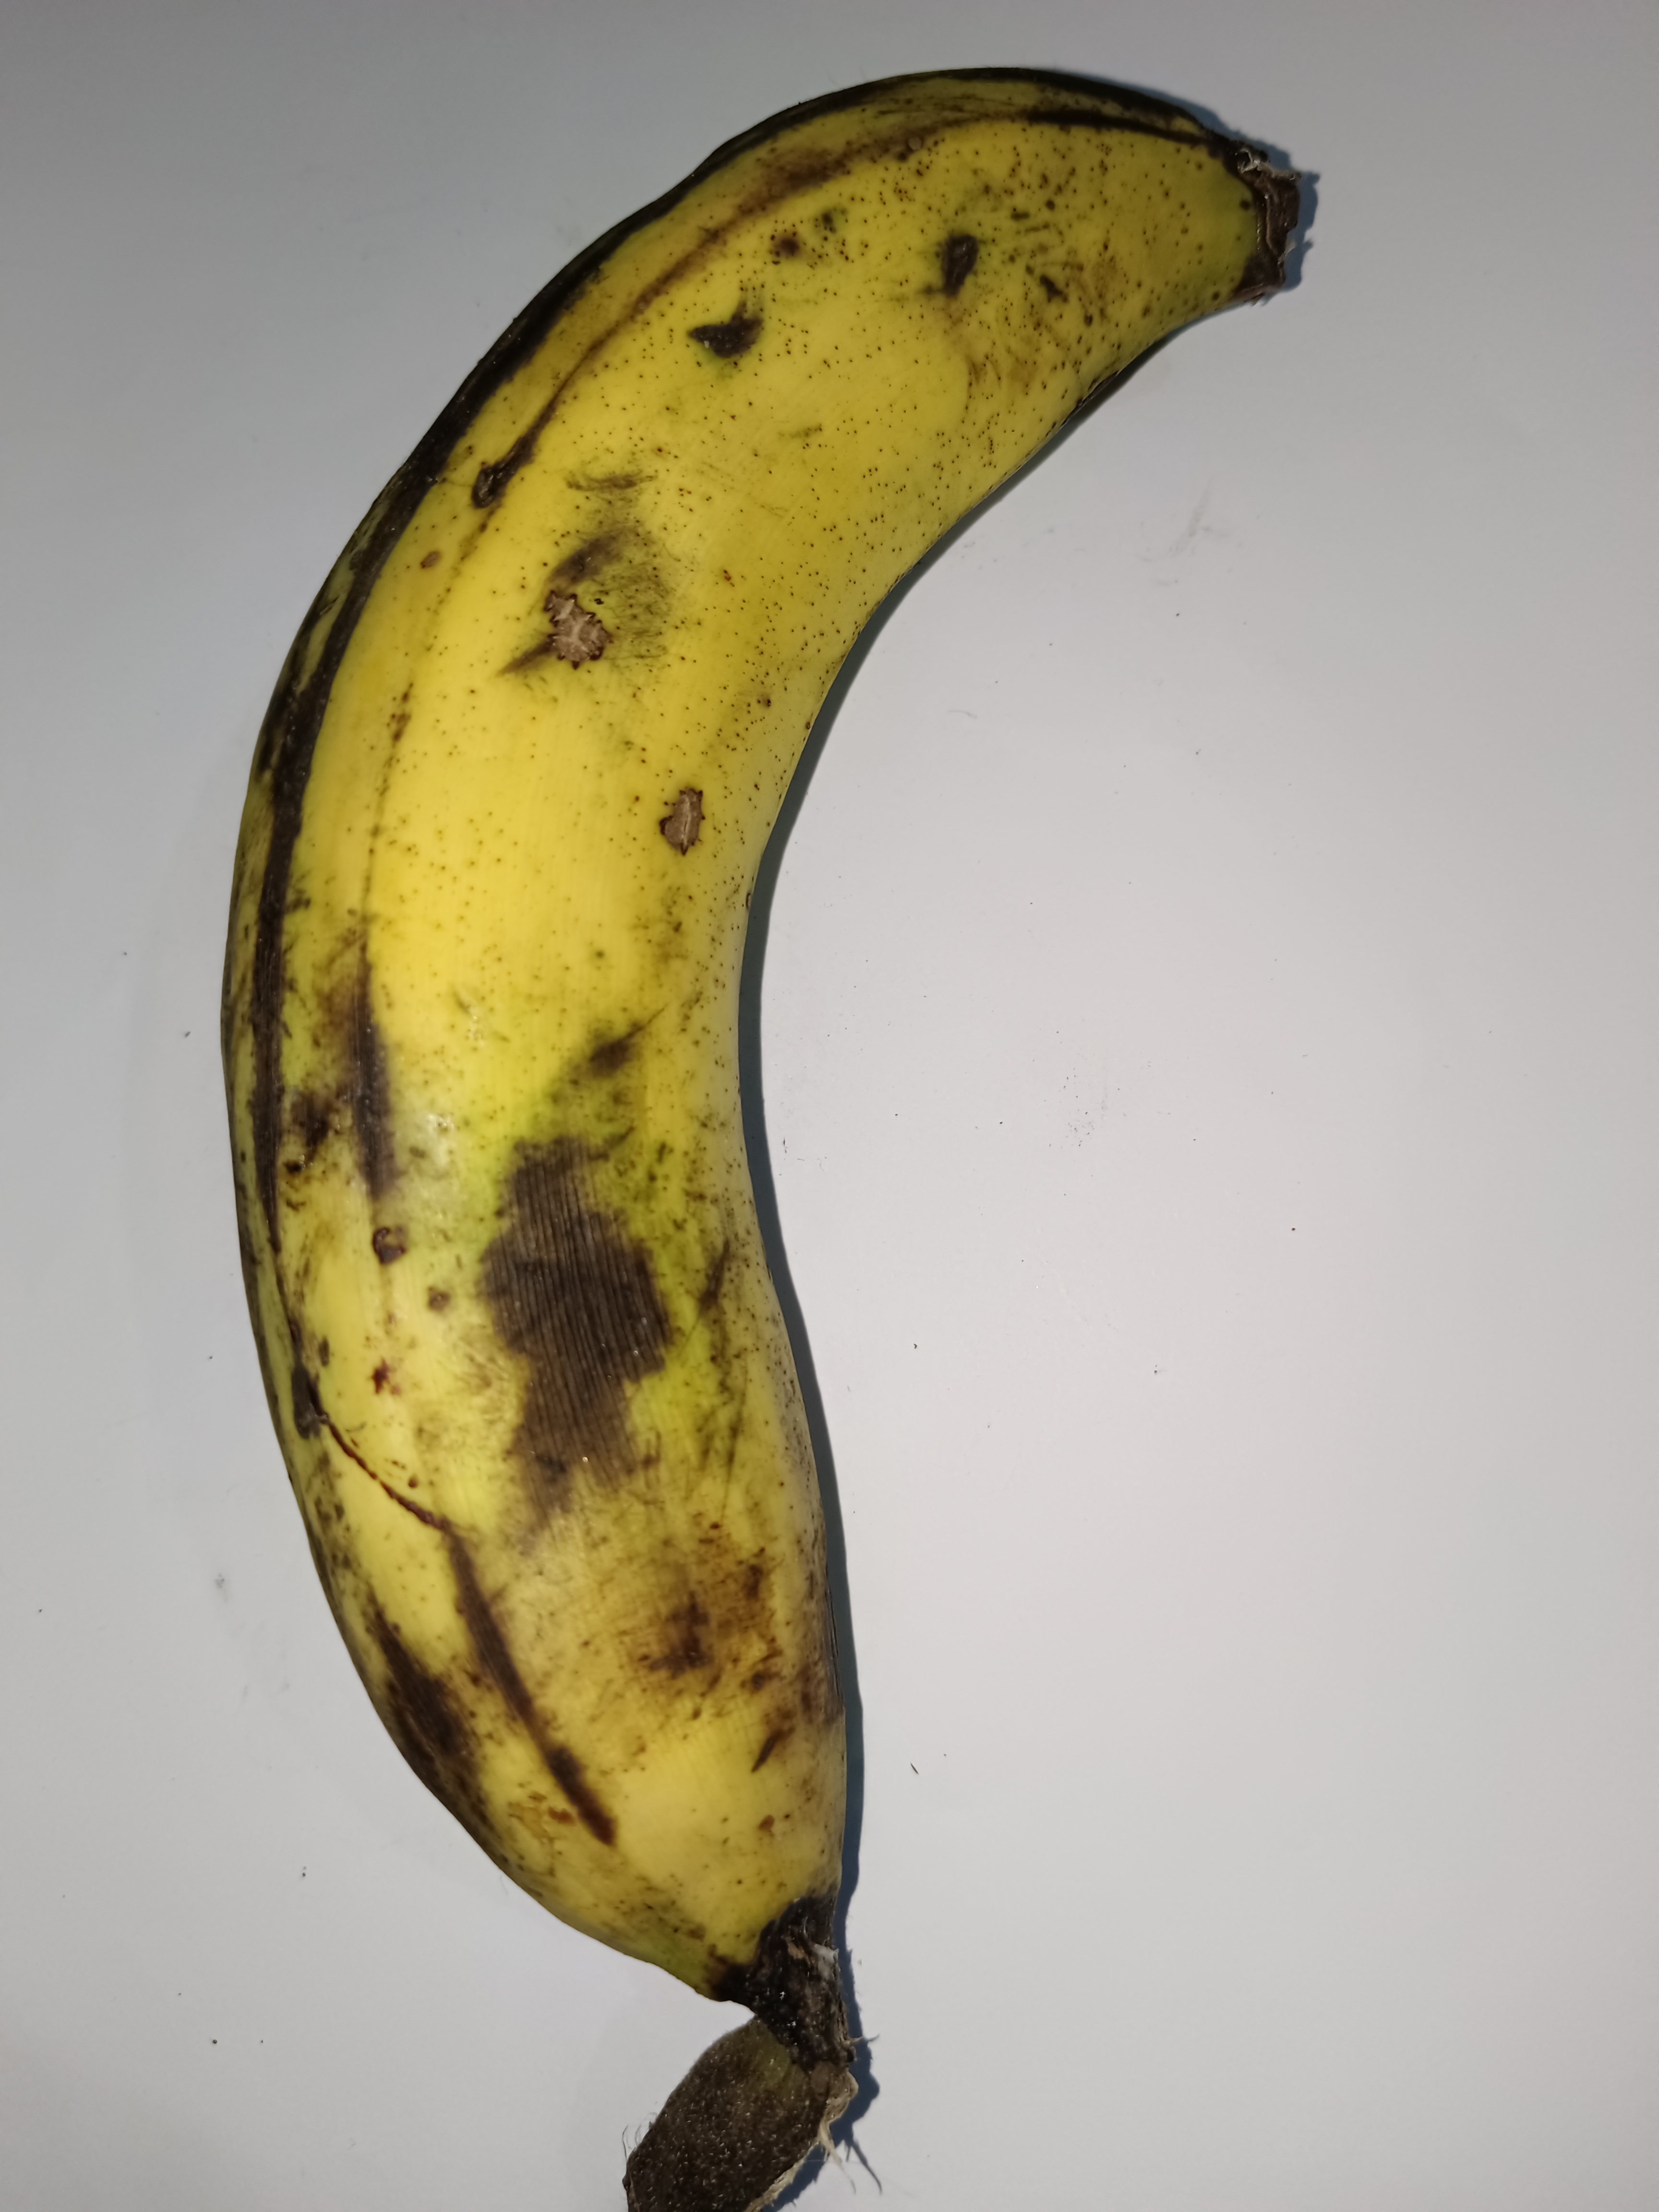
Banana variety: Shagor